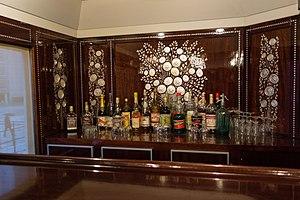
Bar dans l'Orient-Express
Un bar est un établissement où l'on sert principalement des boissons alcoolisées. Il est proche du café.